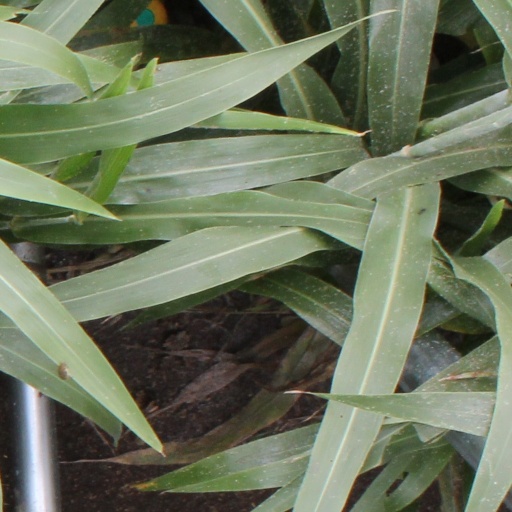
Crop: sorghum